Amon Carter Museum of American Art

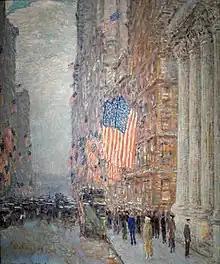
Childe Hassam (1859–1935), "Flags on the Waldorf", 1916

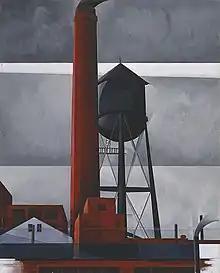
Charles Demuth (1883–1935), "Chimney and Water Tower", 1931

Trompe-l'œil ("fool the eye") paintings and classic still-life paintings make up a prominent component of the Carter collection. "Ease" (1887) by William M. Harnett (1848–1892) is a large and eloquent example of the trompe-l'œil genre and one that amply demonstrates the allure of Harnett's trompe-l'œil illusions for his nineteenth-century patrons. John Frederick Peto (1854–1907), a William Harnett contemporary who worked in relative obscurity, is represented in the collection by two highly accomplished trompe-l'œil compositions, "Lamps of Other Days" (1888) and "A Closet Door" (1904–06). Other trompe-l'œil paintings in the Carter collection were created by De Scott Evans (1847–1898) and John Haberle (1853–1933).